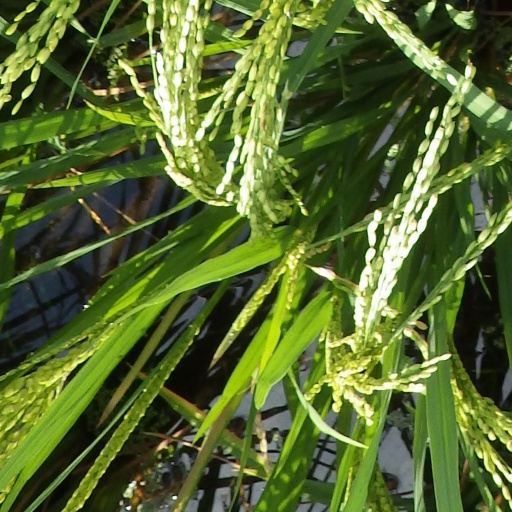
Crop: rice